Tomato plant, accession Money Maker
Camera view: vertical (180 deg); turntable rotation: 330 degrees
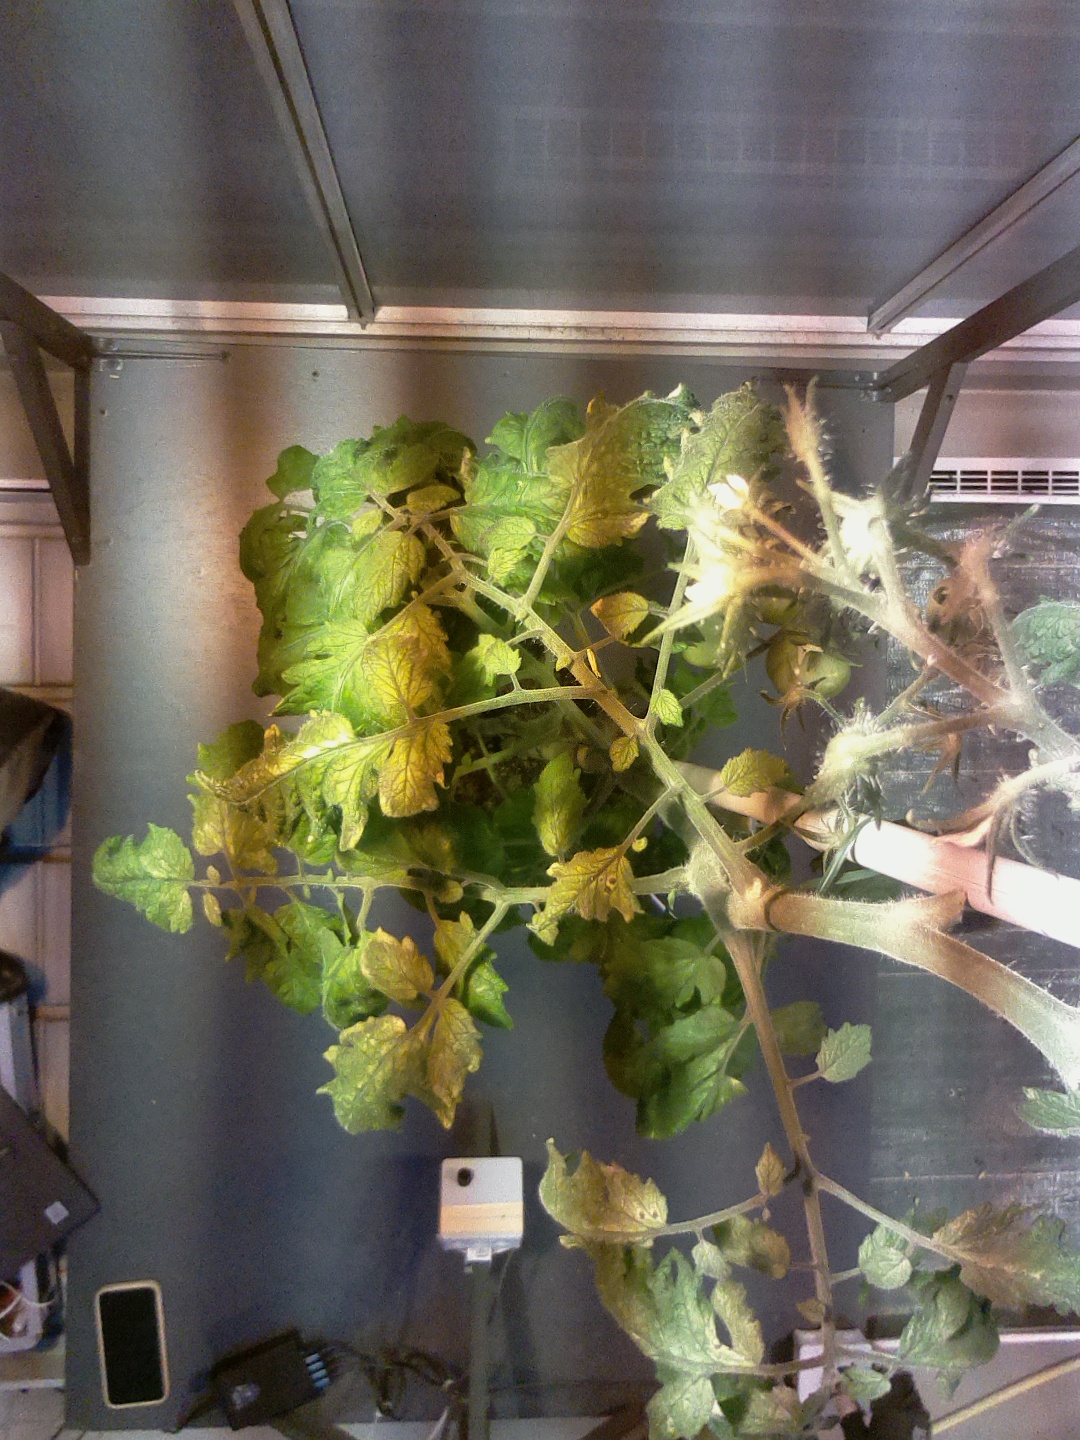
BBCH growth stage 75: 50%-60% of final fruit size